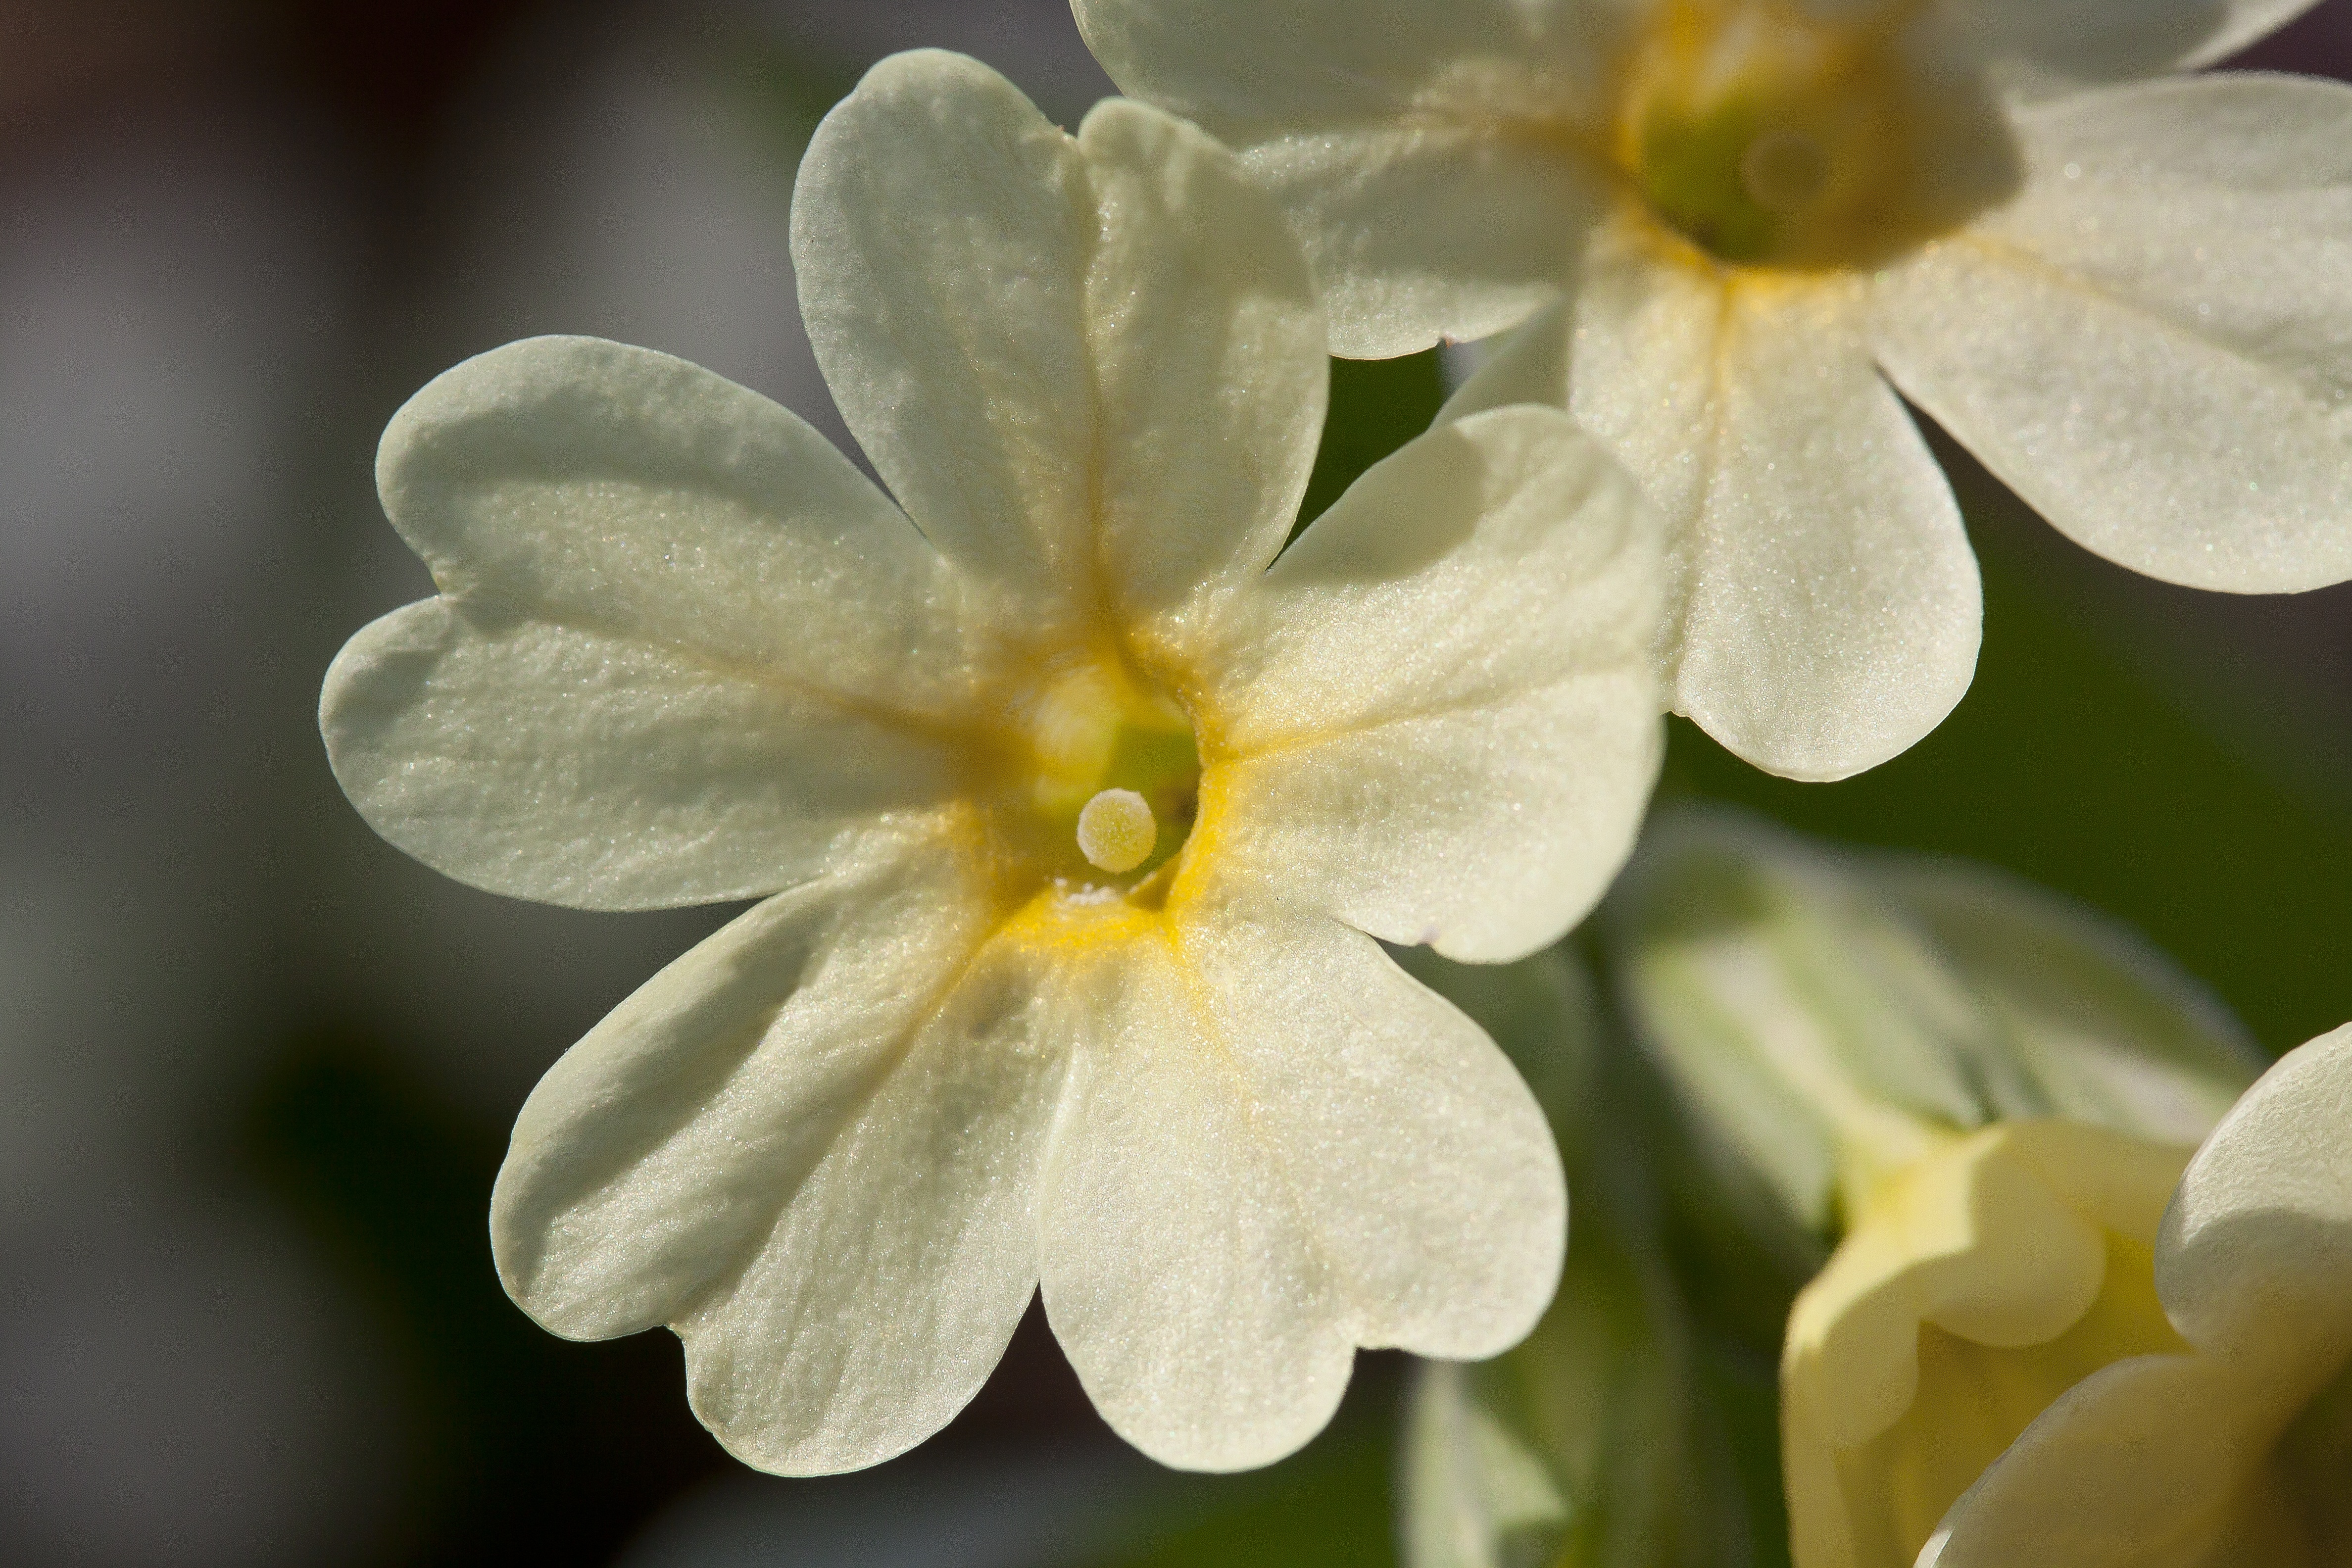
blossom, plant, flower, petal, bloom, spring, green, macro, botany, yellow, close, flora, wildflower, close up, primrose, narcissus, cowslip, macro photography, jasmine, harbinger of spring, flowering plant, lenz, forest primrose, land plant, high primrose, primula elatior